Michael Preisinger

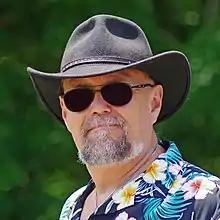

Michael Mig Feuser (born 26 March 1962 in Rheinbach under the name Michael Preisinger) is a German-American consultant, journalist, artist, author and TV host.